Ave Maria (Schubert)

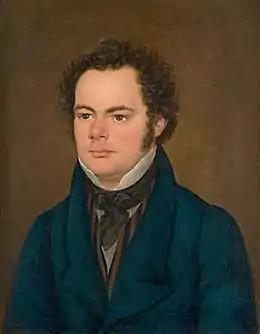
Portrait of Franz Schubert by Franz Eybl (1827)

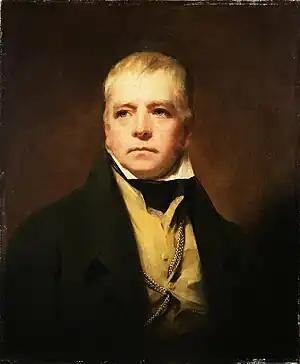
Walter Scott

"'" ("'", D. 839, Op. 52, No. 6, 1825), in English: "Ellen's Third Song", was composed by Franz Schubert in 1825 as part of his Op. 52, a setting of seven songs from Walter Scott's 1810 popular narrative poem "The Lady of the Lake", loosely translated into German.